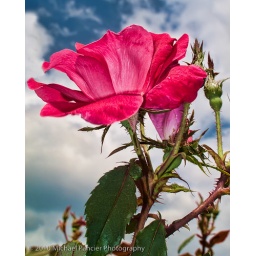
Springtime in Florida reminds me of pink roses and pink birds and pink lemonade. Enjoy